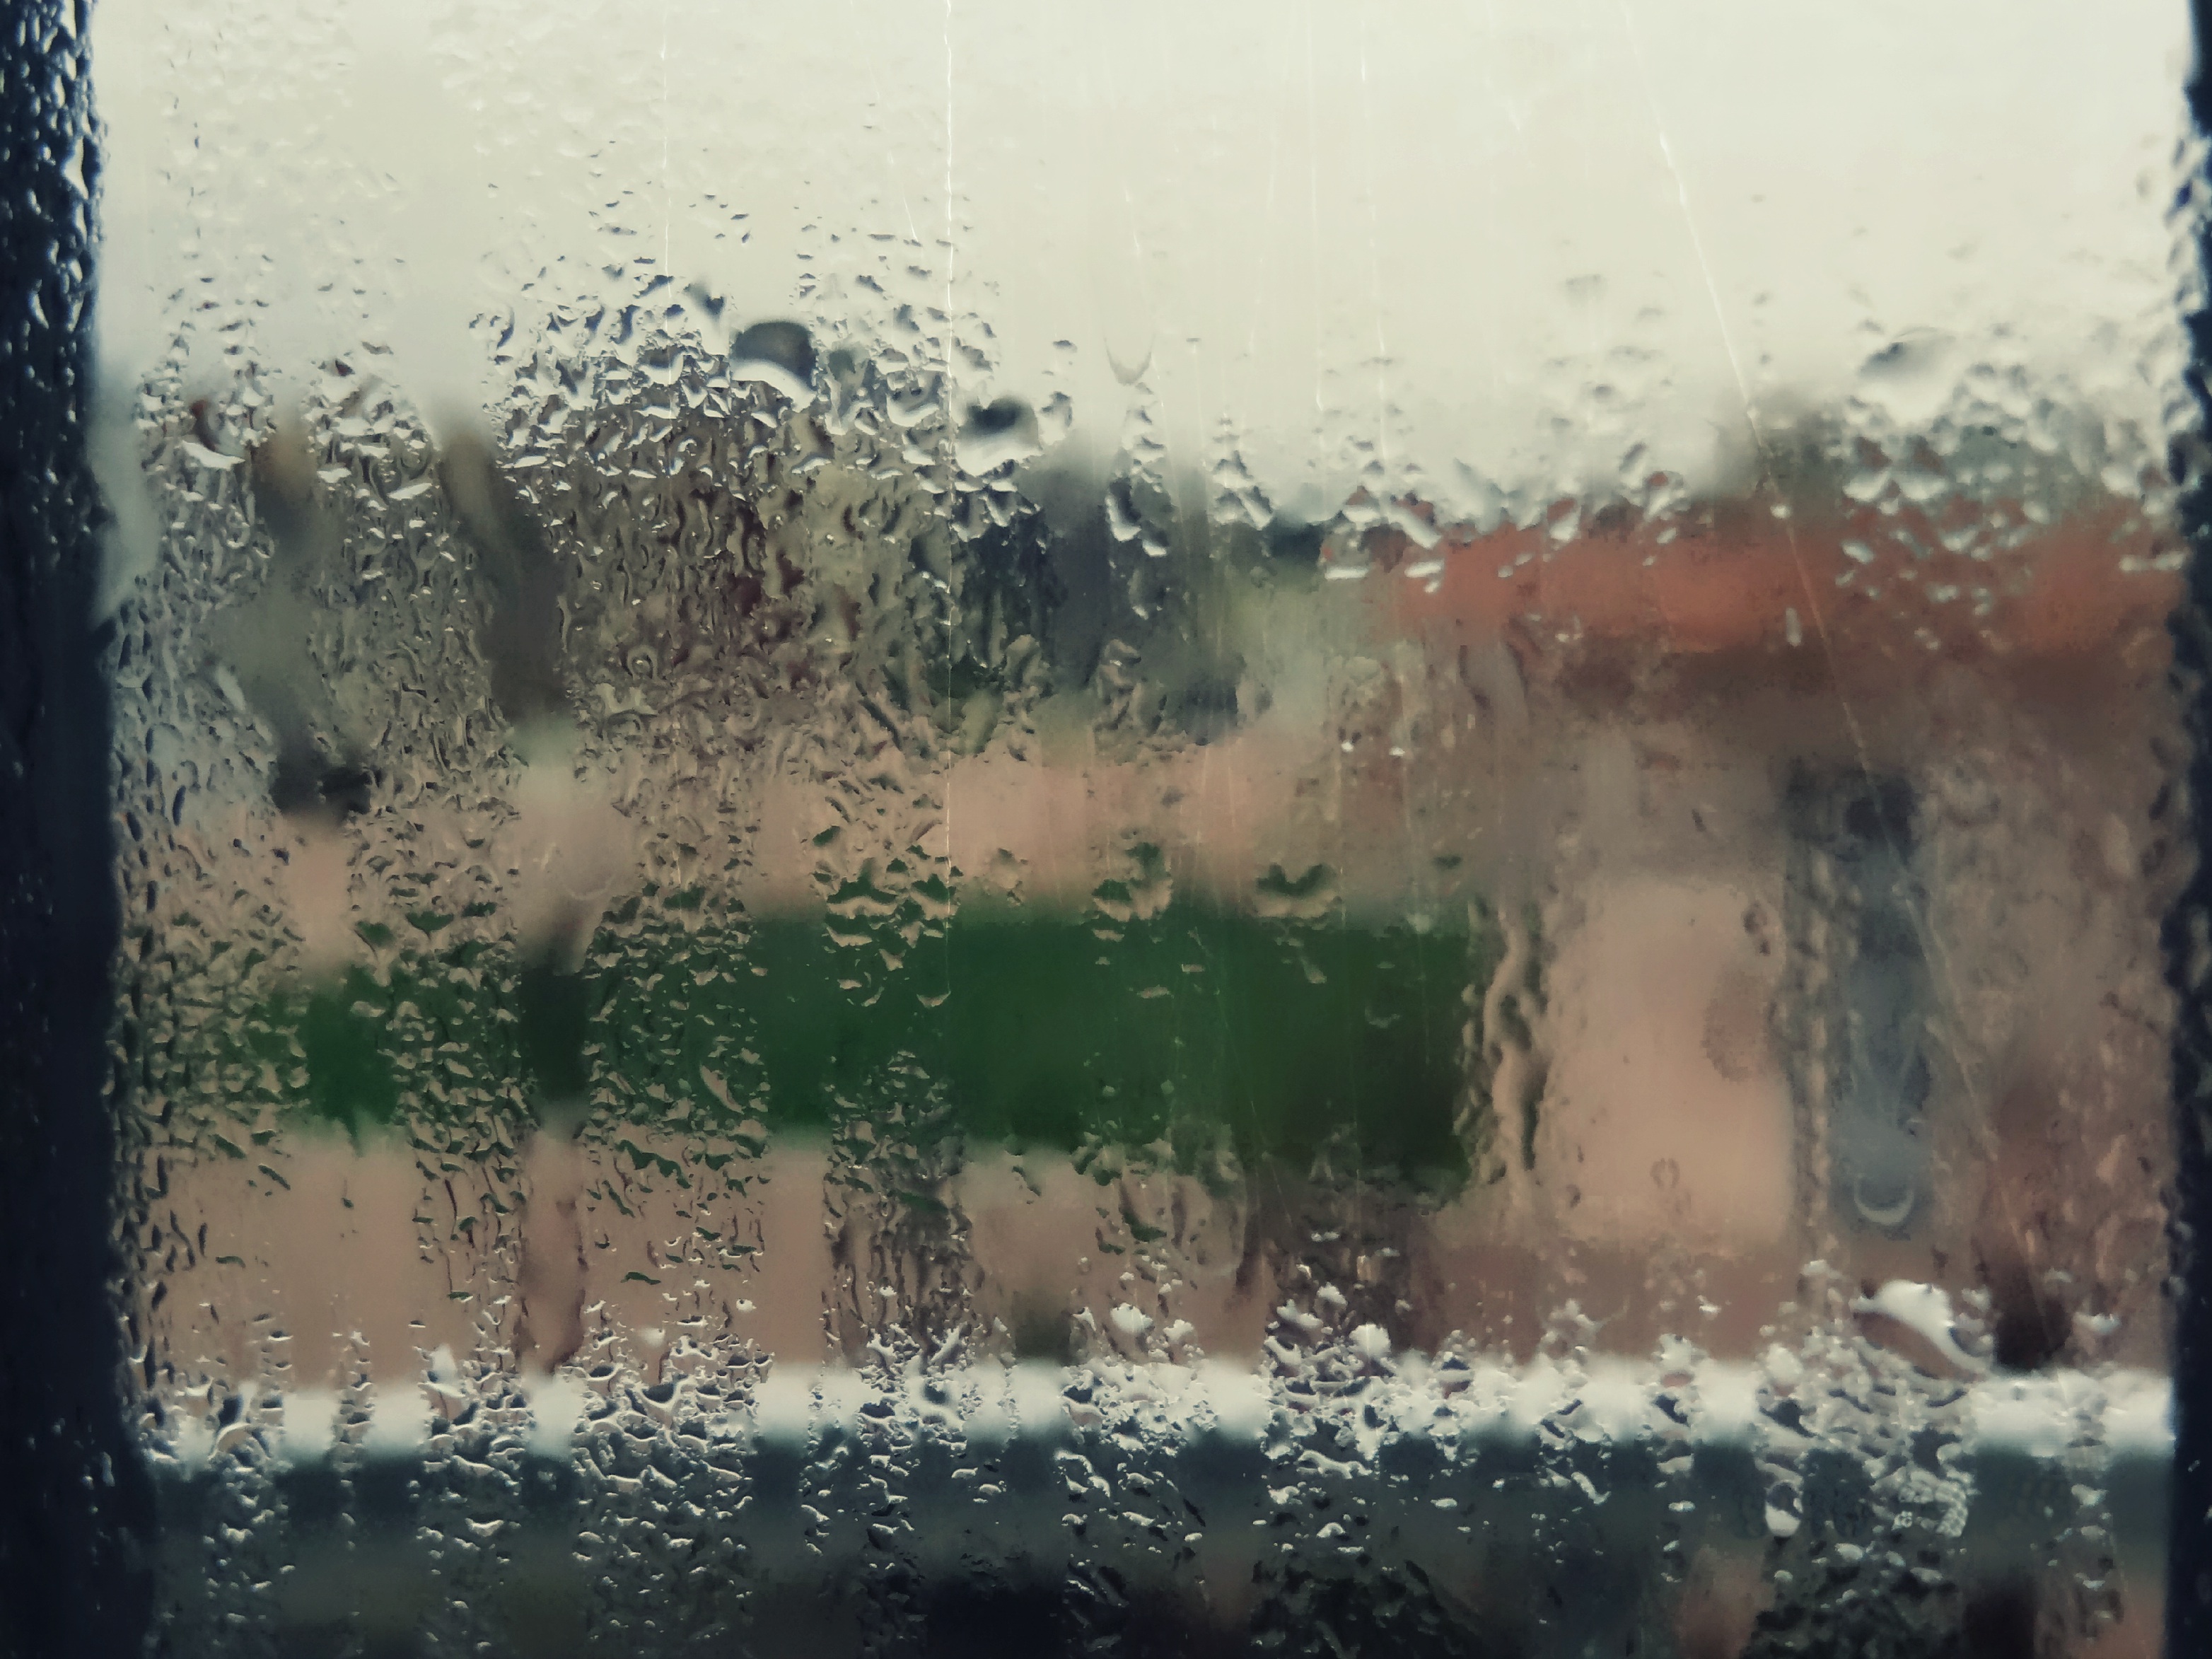
texture, rain, reflection, weather, freezing